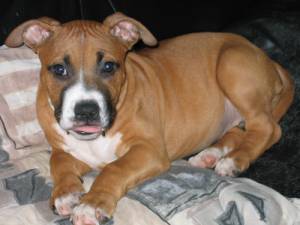
Animal: dog
Breed: american_pit_bull_terrier